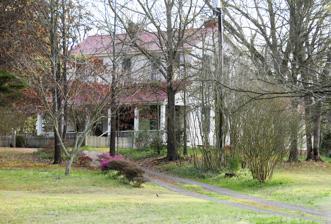
Building: Boone-Douthit House
Country: United States of America
Year built: 1895
Historic house in South Carolina, United States United States historic place Boone--Douthit House U.S. National Register of Historic Places Show map of South Carolina Show map of the United States Nearest city Pendleton, South Carolina Coordinates 34°36′21″N 82°43′50″W / 34.60583°N 82.73056°W / 34.60583; -82.73056 Area 6.4 acres (2.6 ha) Built 1895 Built by Samuel B. Langston Architectural style Greek Revival NRHP reference No. 97000742 Added to NRHP July 3, 1997 The Boone-Douthit House is located on the outskirts of Pendleton, South Carolina . The house is an excellent example of how an “ upstate ” (western) South Carolina plantation house has been expanded as its occupant's needs changed over time, and/or as the occupants pursued other interests. In addition to the main home, the site also includes a large barn, a secondary house, a building that may have once served as a doctor's office, a small storage building, and another small building that may have been used for silkworm culture, all of which contribute to the site's historical significance. The house is thought to have been constructed around 1849. A site visit in 2012 confirmed that much impressive restoration has recently taken place. Limited views of this historic landmark are available from the public highway. The Boone-Douthit House was listed in the National Register on July 3, 1997. References